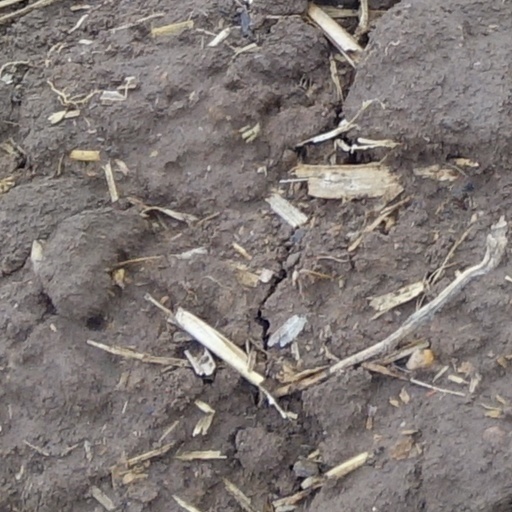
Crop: wheat